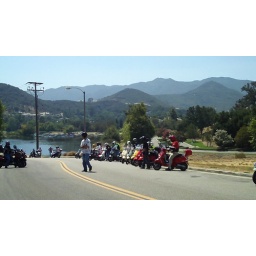
I'd have gone swimming in this lake if there'd been time. It was damn hot out there.